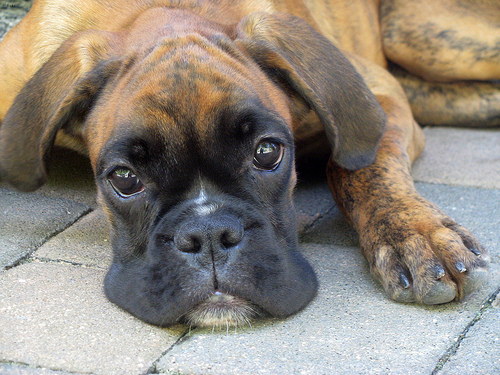
Animal: dog
Breed: boxer